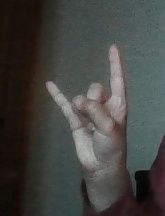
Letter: la